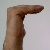
The image shows a hand gesture representing a space in Indian Sign Language.